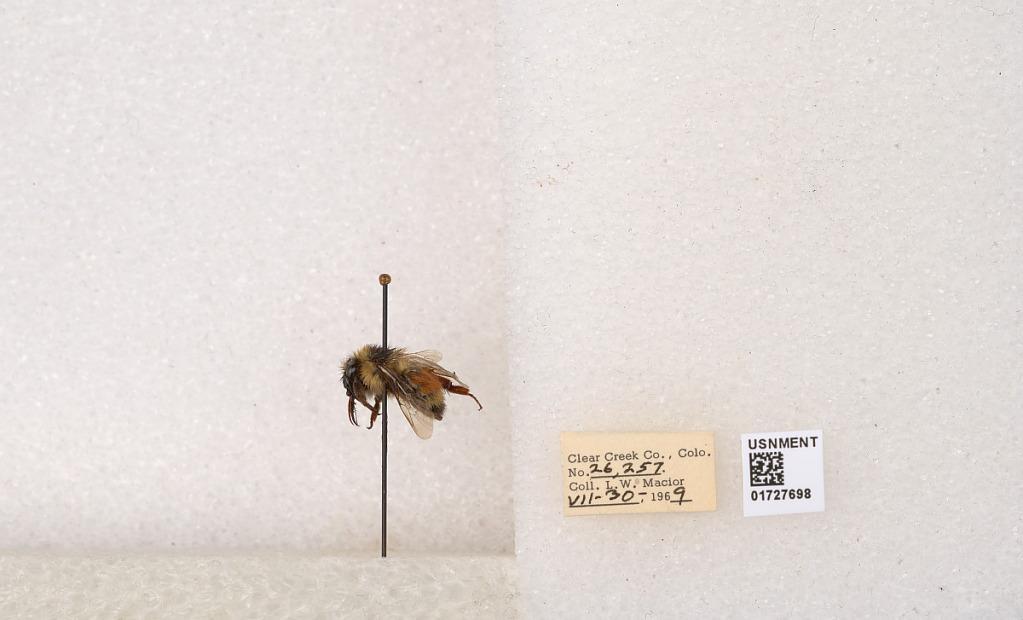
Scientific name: Bombus (Pyrobombus) sylvicola Kirby
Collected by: L. Macior
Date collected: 1969-7-30
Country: United States
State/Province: Colorado
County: Clear Creek
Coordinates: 39.7006, -105.694